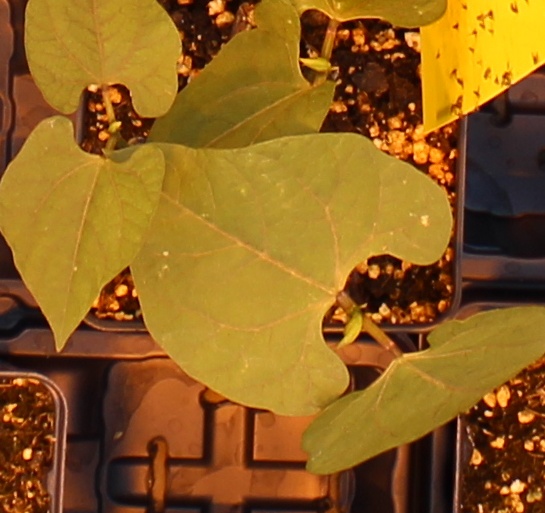
Label: Blackbean